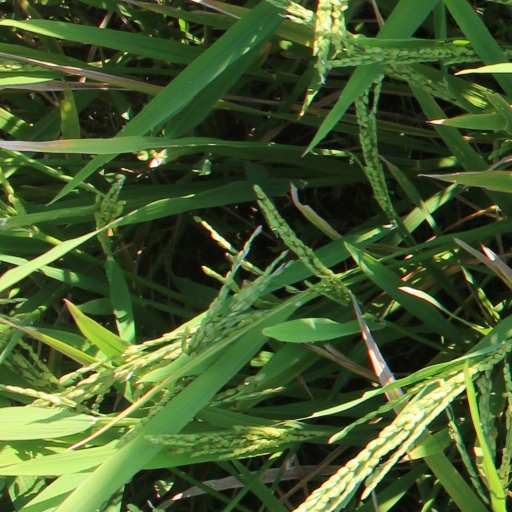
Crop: rice